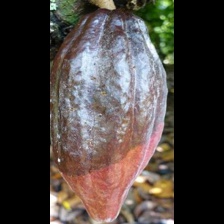
Label: phytophthora